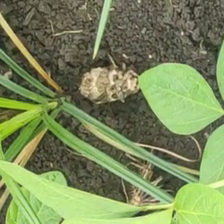
Weed species: Lavhala_(Cyperus_Rotundus)